Dumitru Dămăceanu

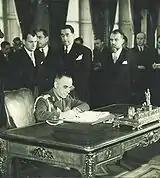
Gen. Dumitru Dămăceanu signing the Paris Peace Treaties, 1947 February 10

In 1946, he was a member of the Gheorghe Tătărescu-led Romanian delegation to the Paris World War II Peace Conference. The Peace Treaty with Romania was signed in Paris on February 10, 1947, in the Salon de l'Horloge of the Ministère des Affaires Étrangères. On the Romanian side, the four signatories were Gheorghe Tătărescu (Council Vice-President), Lucrețiu Pătrășcanu (Minister of Justice), Ștefan Voitec (Minister of National Education), and Dămăceanu (Under-Secretary – Ministry of War). Other signatories included James F. Byrnes (US Secretary of State, for the United States), Vyacheslav Molotov (Foreign Affairs Minister, for the Soviet Union), and Ernest Bevin (Foreign Affairs Secretary, for the United Kingdom).